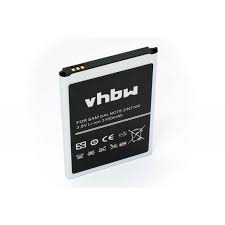
Waste category: battery